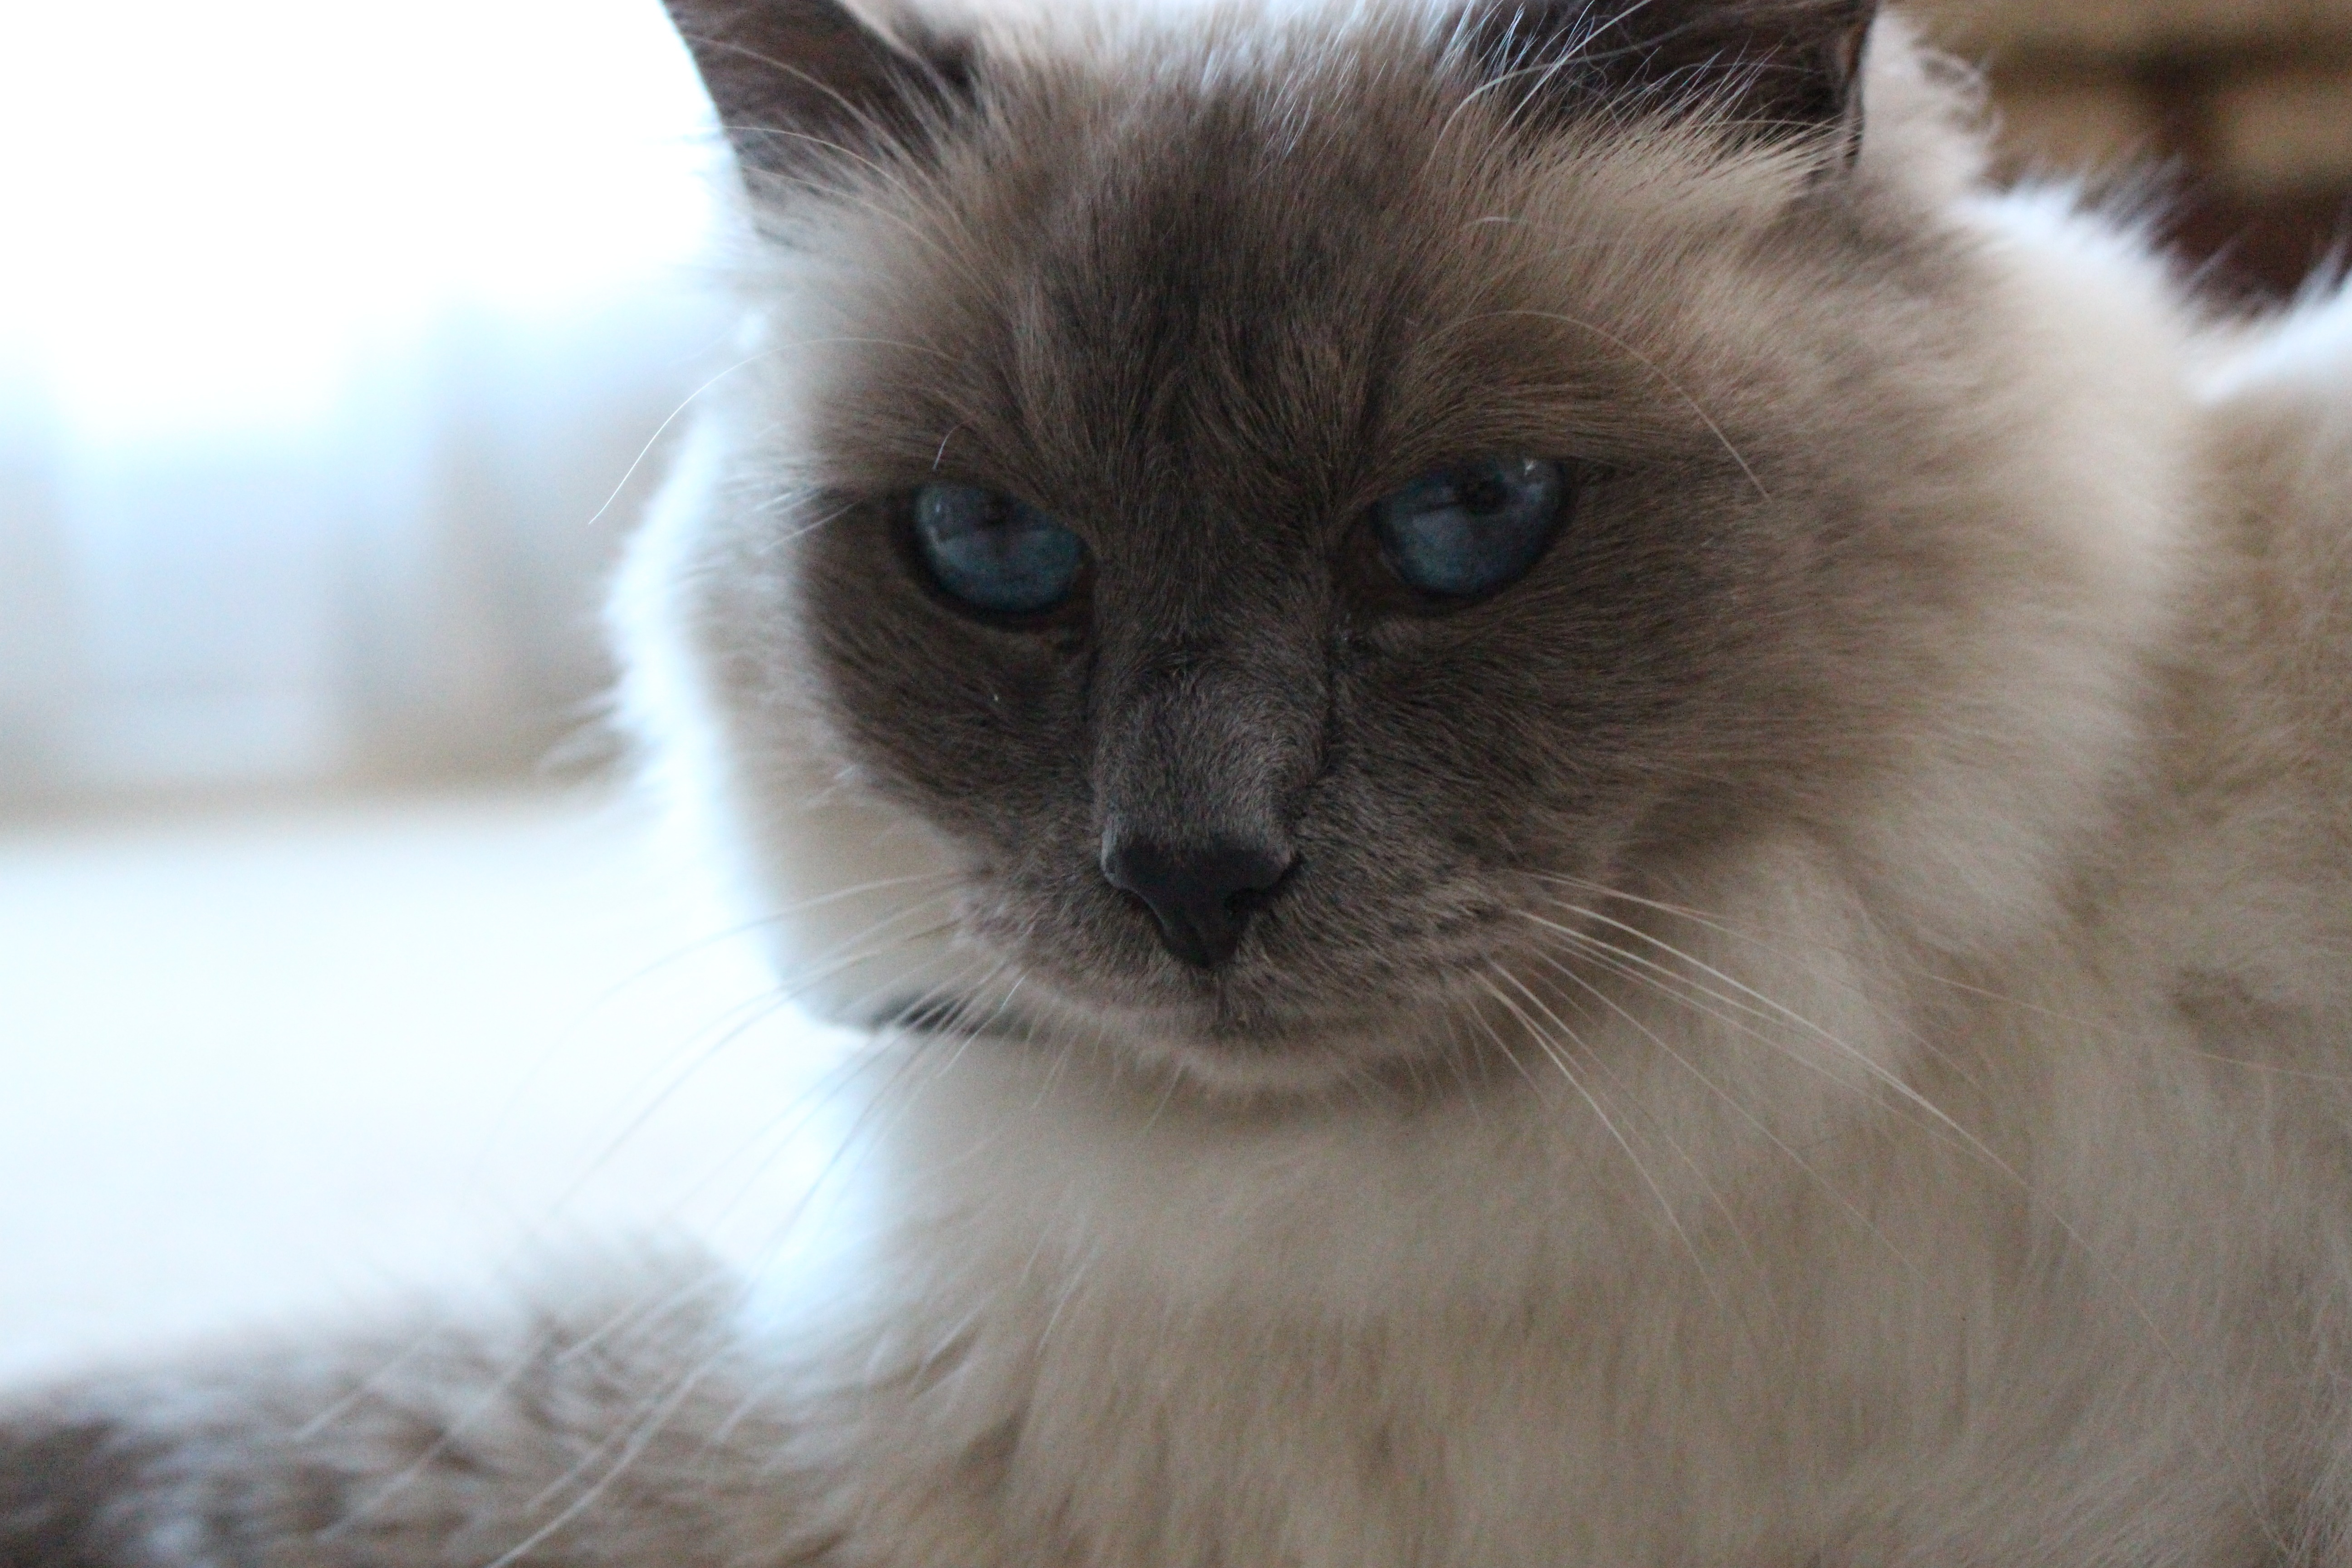
animal, pet, portrait, cat, feline, mammal, fauna, close up, whiskers, vertebrate, ragdoll, siamese, blue eyes, balinese, small to medium sized cats, cat like mammal, carnivoran, domestic short haired cat, domestic long haired cat, british semi longhair, birman